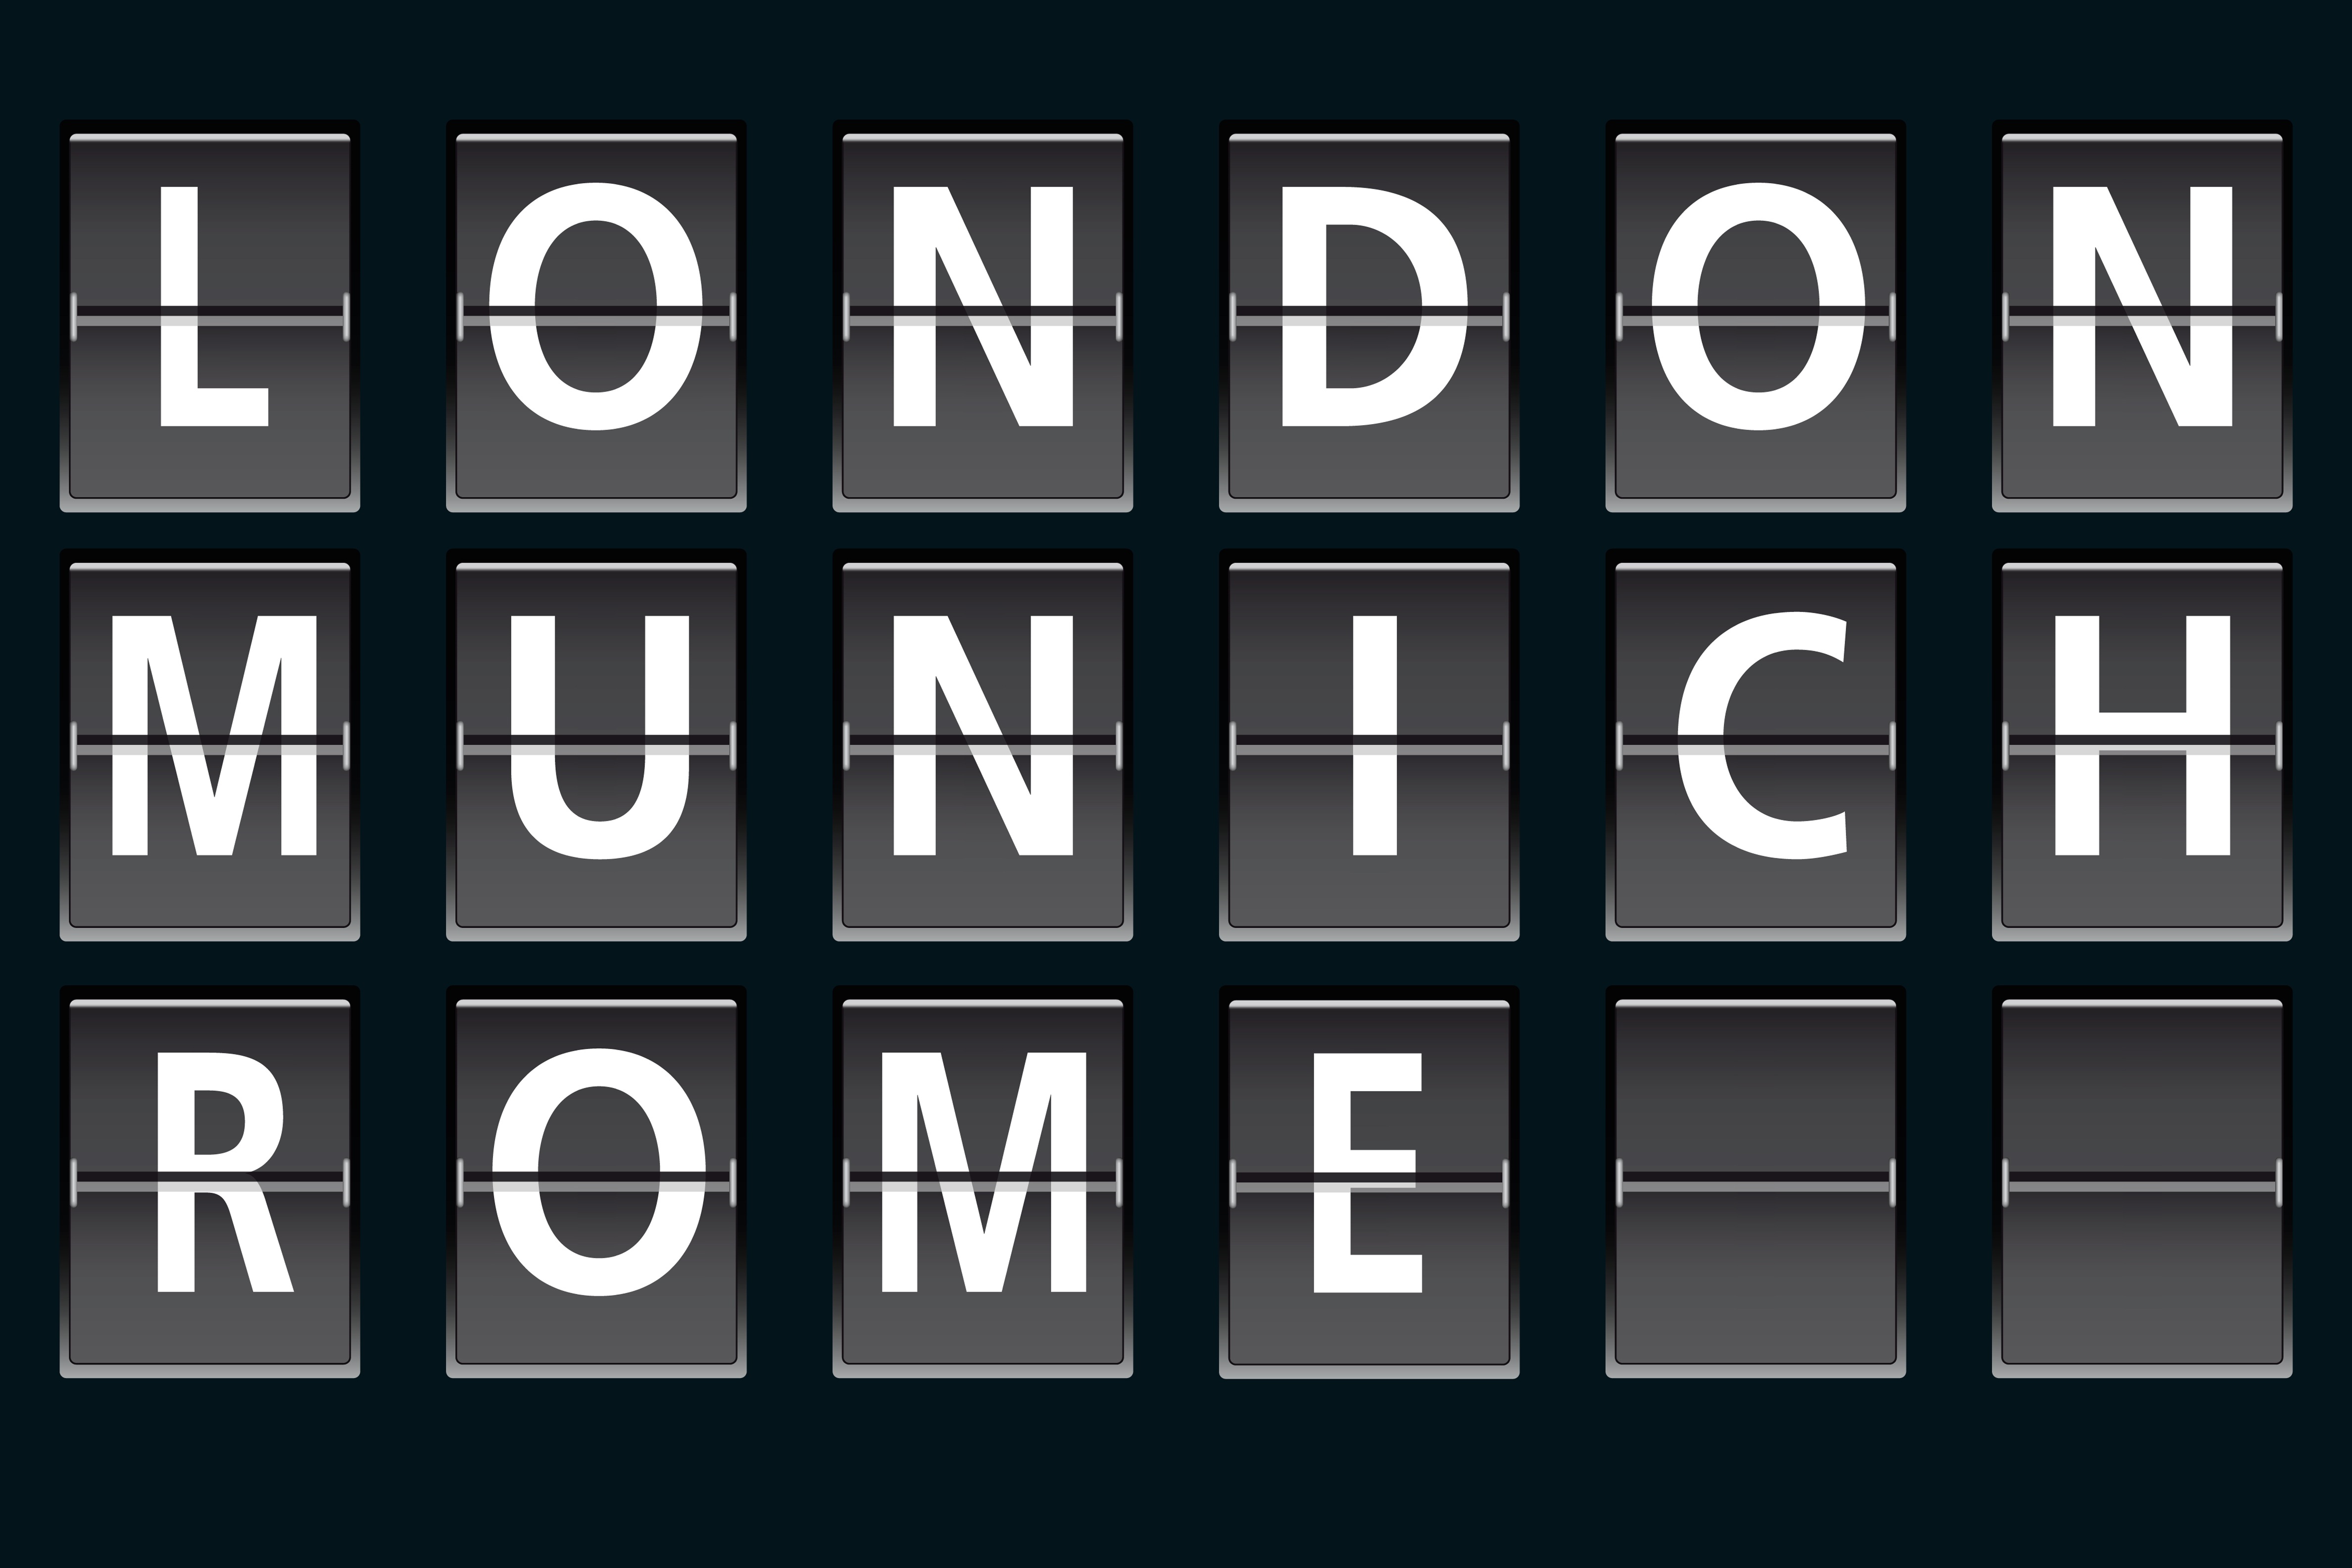
board, number, ad, airport, travel, symbol, flight, communication, circle, electronic, brand, font, departure, arrival, illustration, text, letters, information, shape, scoreboard, screenshot, case sheet display